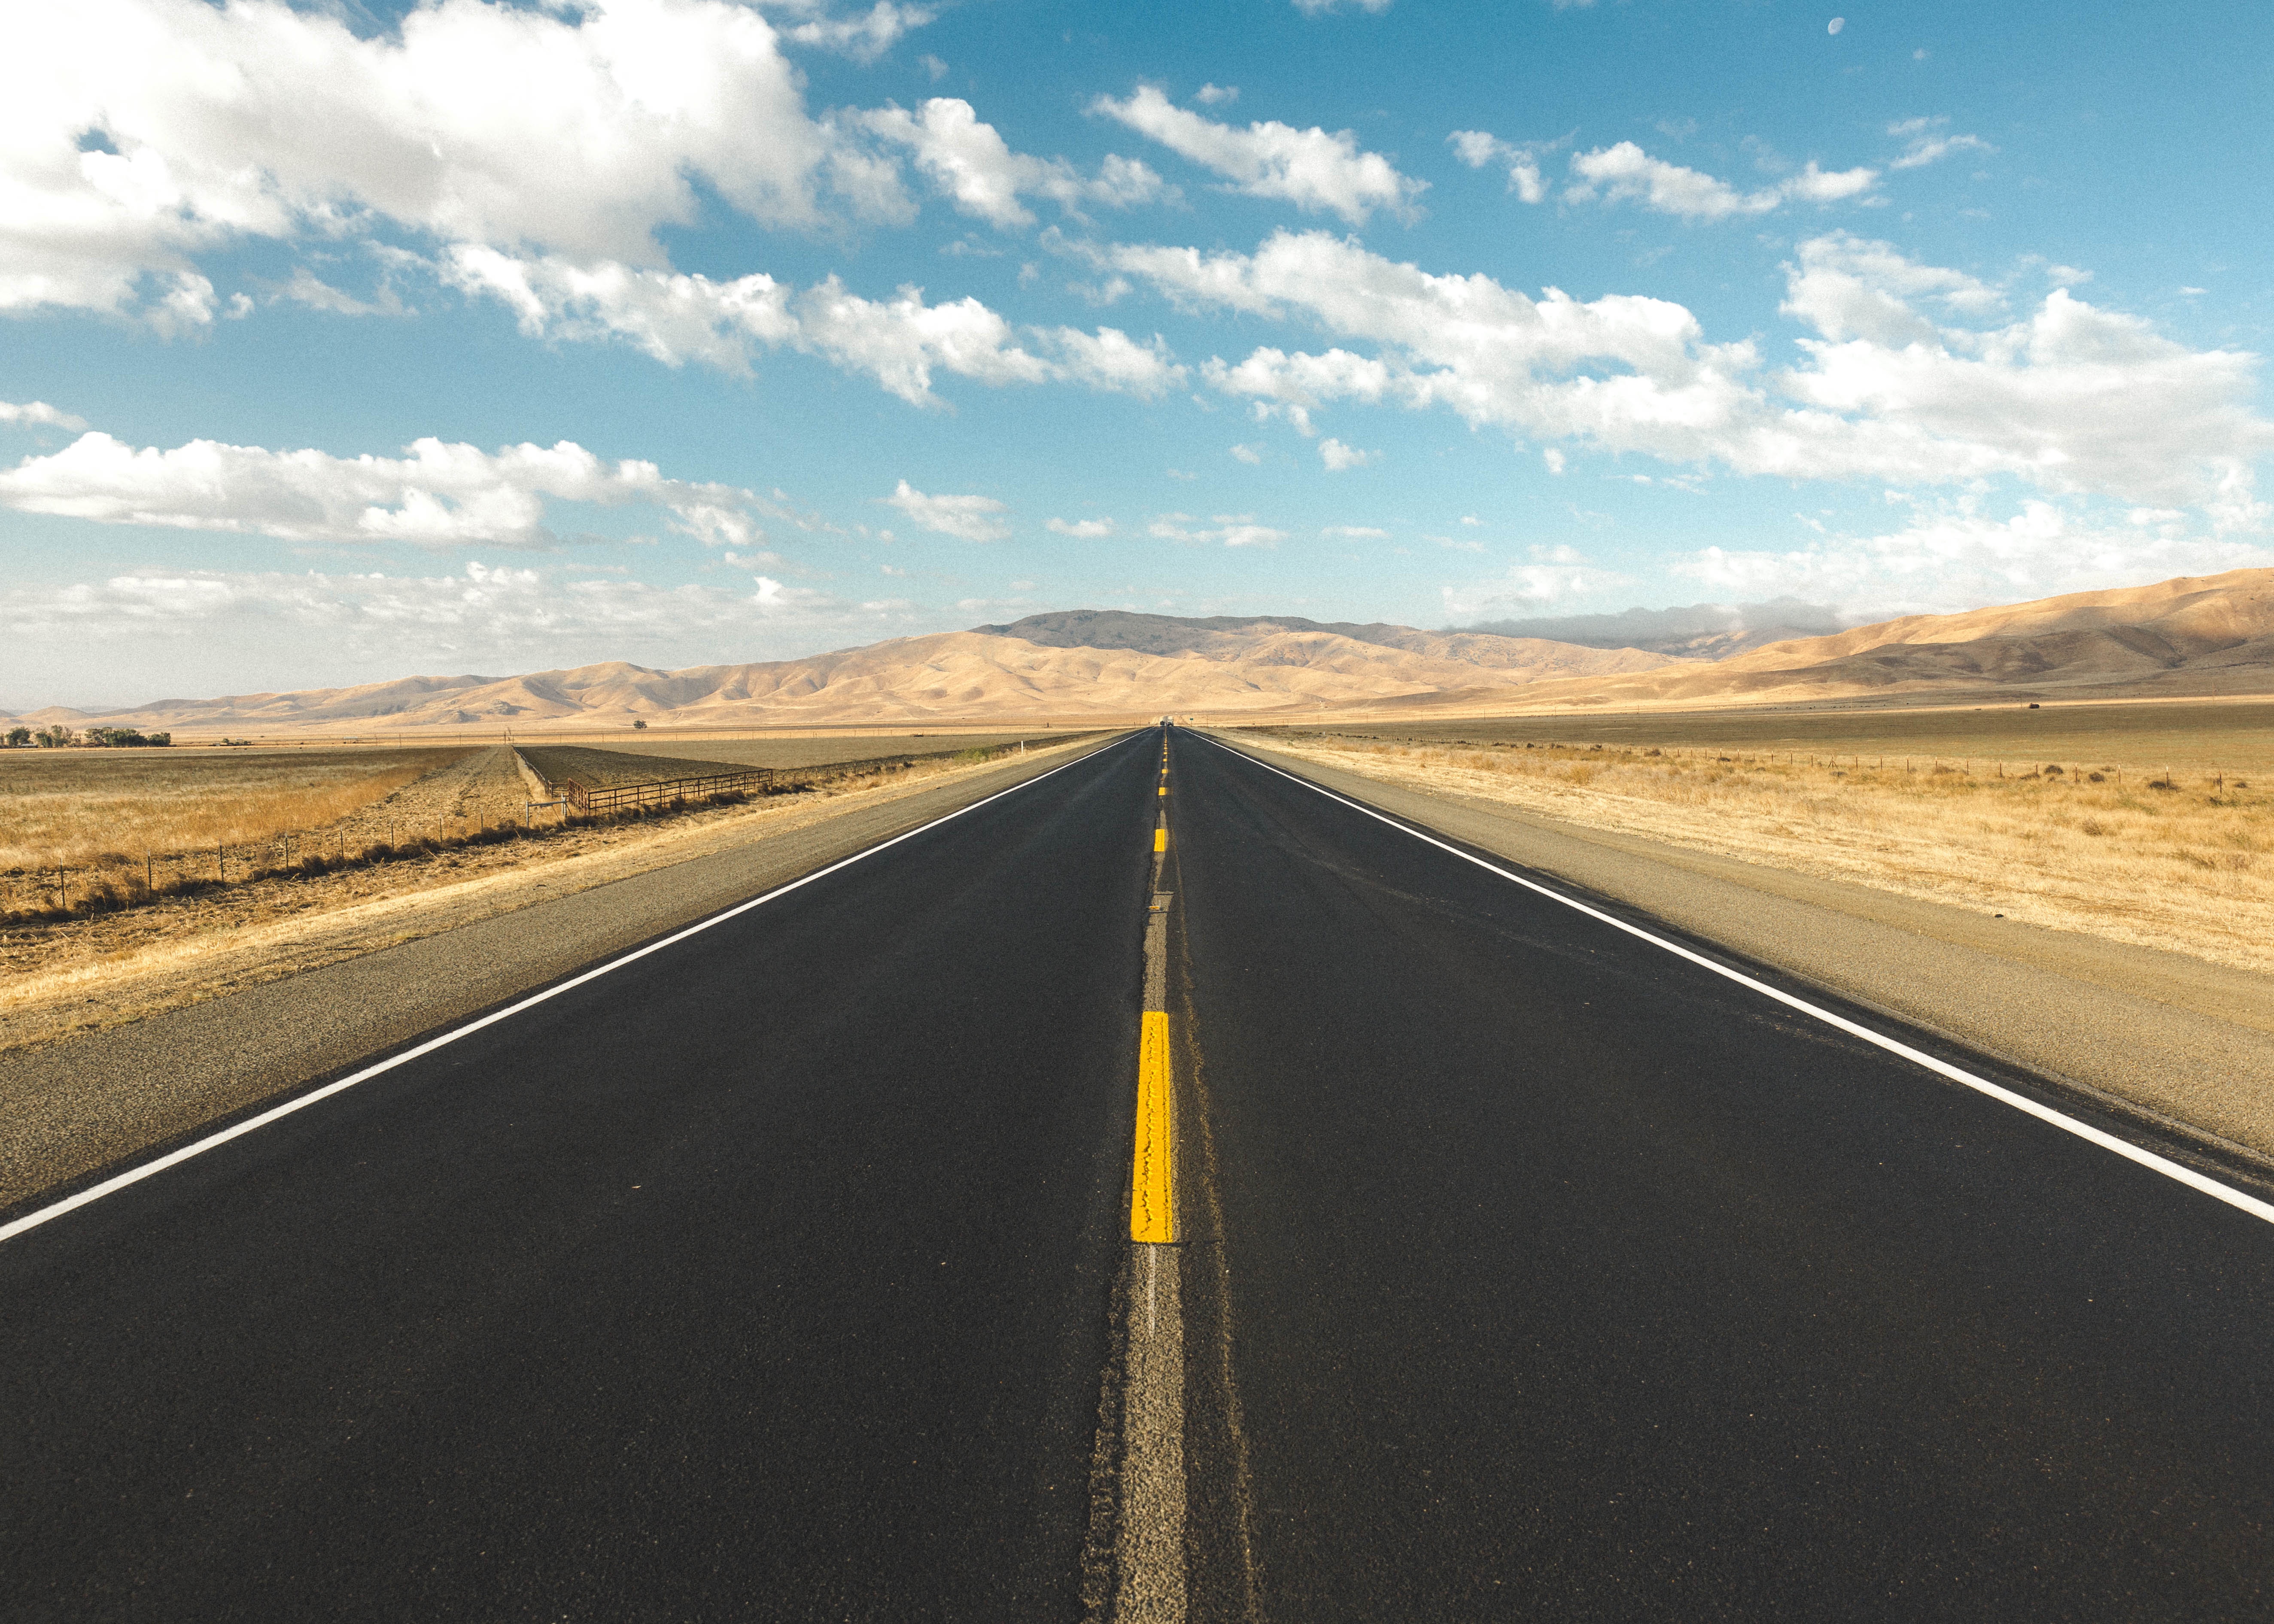
landscape, horizon, road, field, prairie, highway, driving, asphalt, line, lane, plain, road trip, infrastructure, road surface, nonbuilding structure, controlled access highway